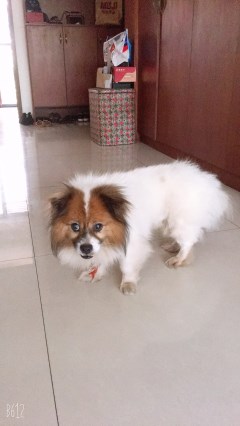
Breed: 806-n000129-papillon